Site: brandenburg
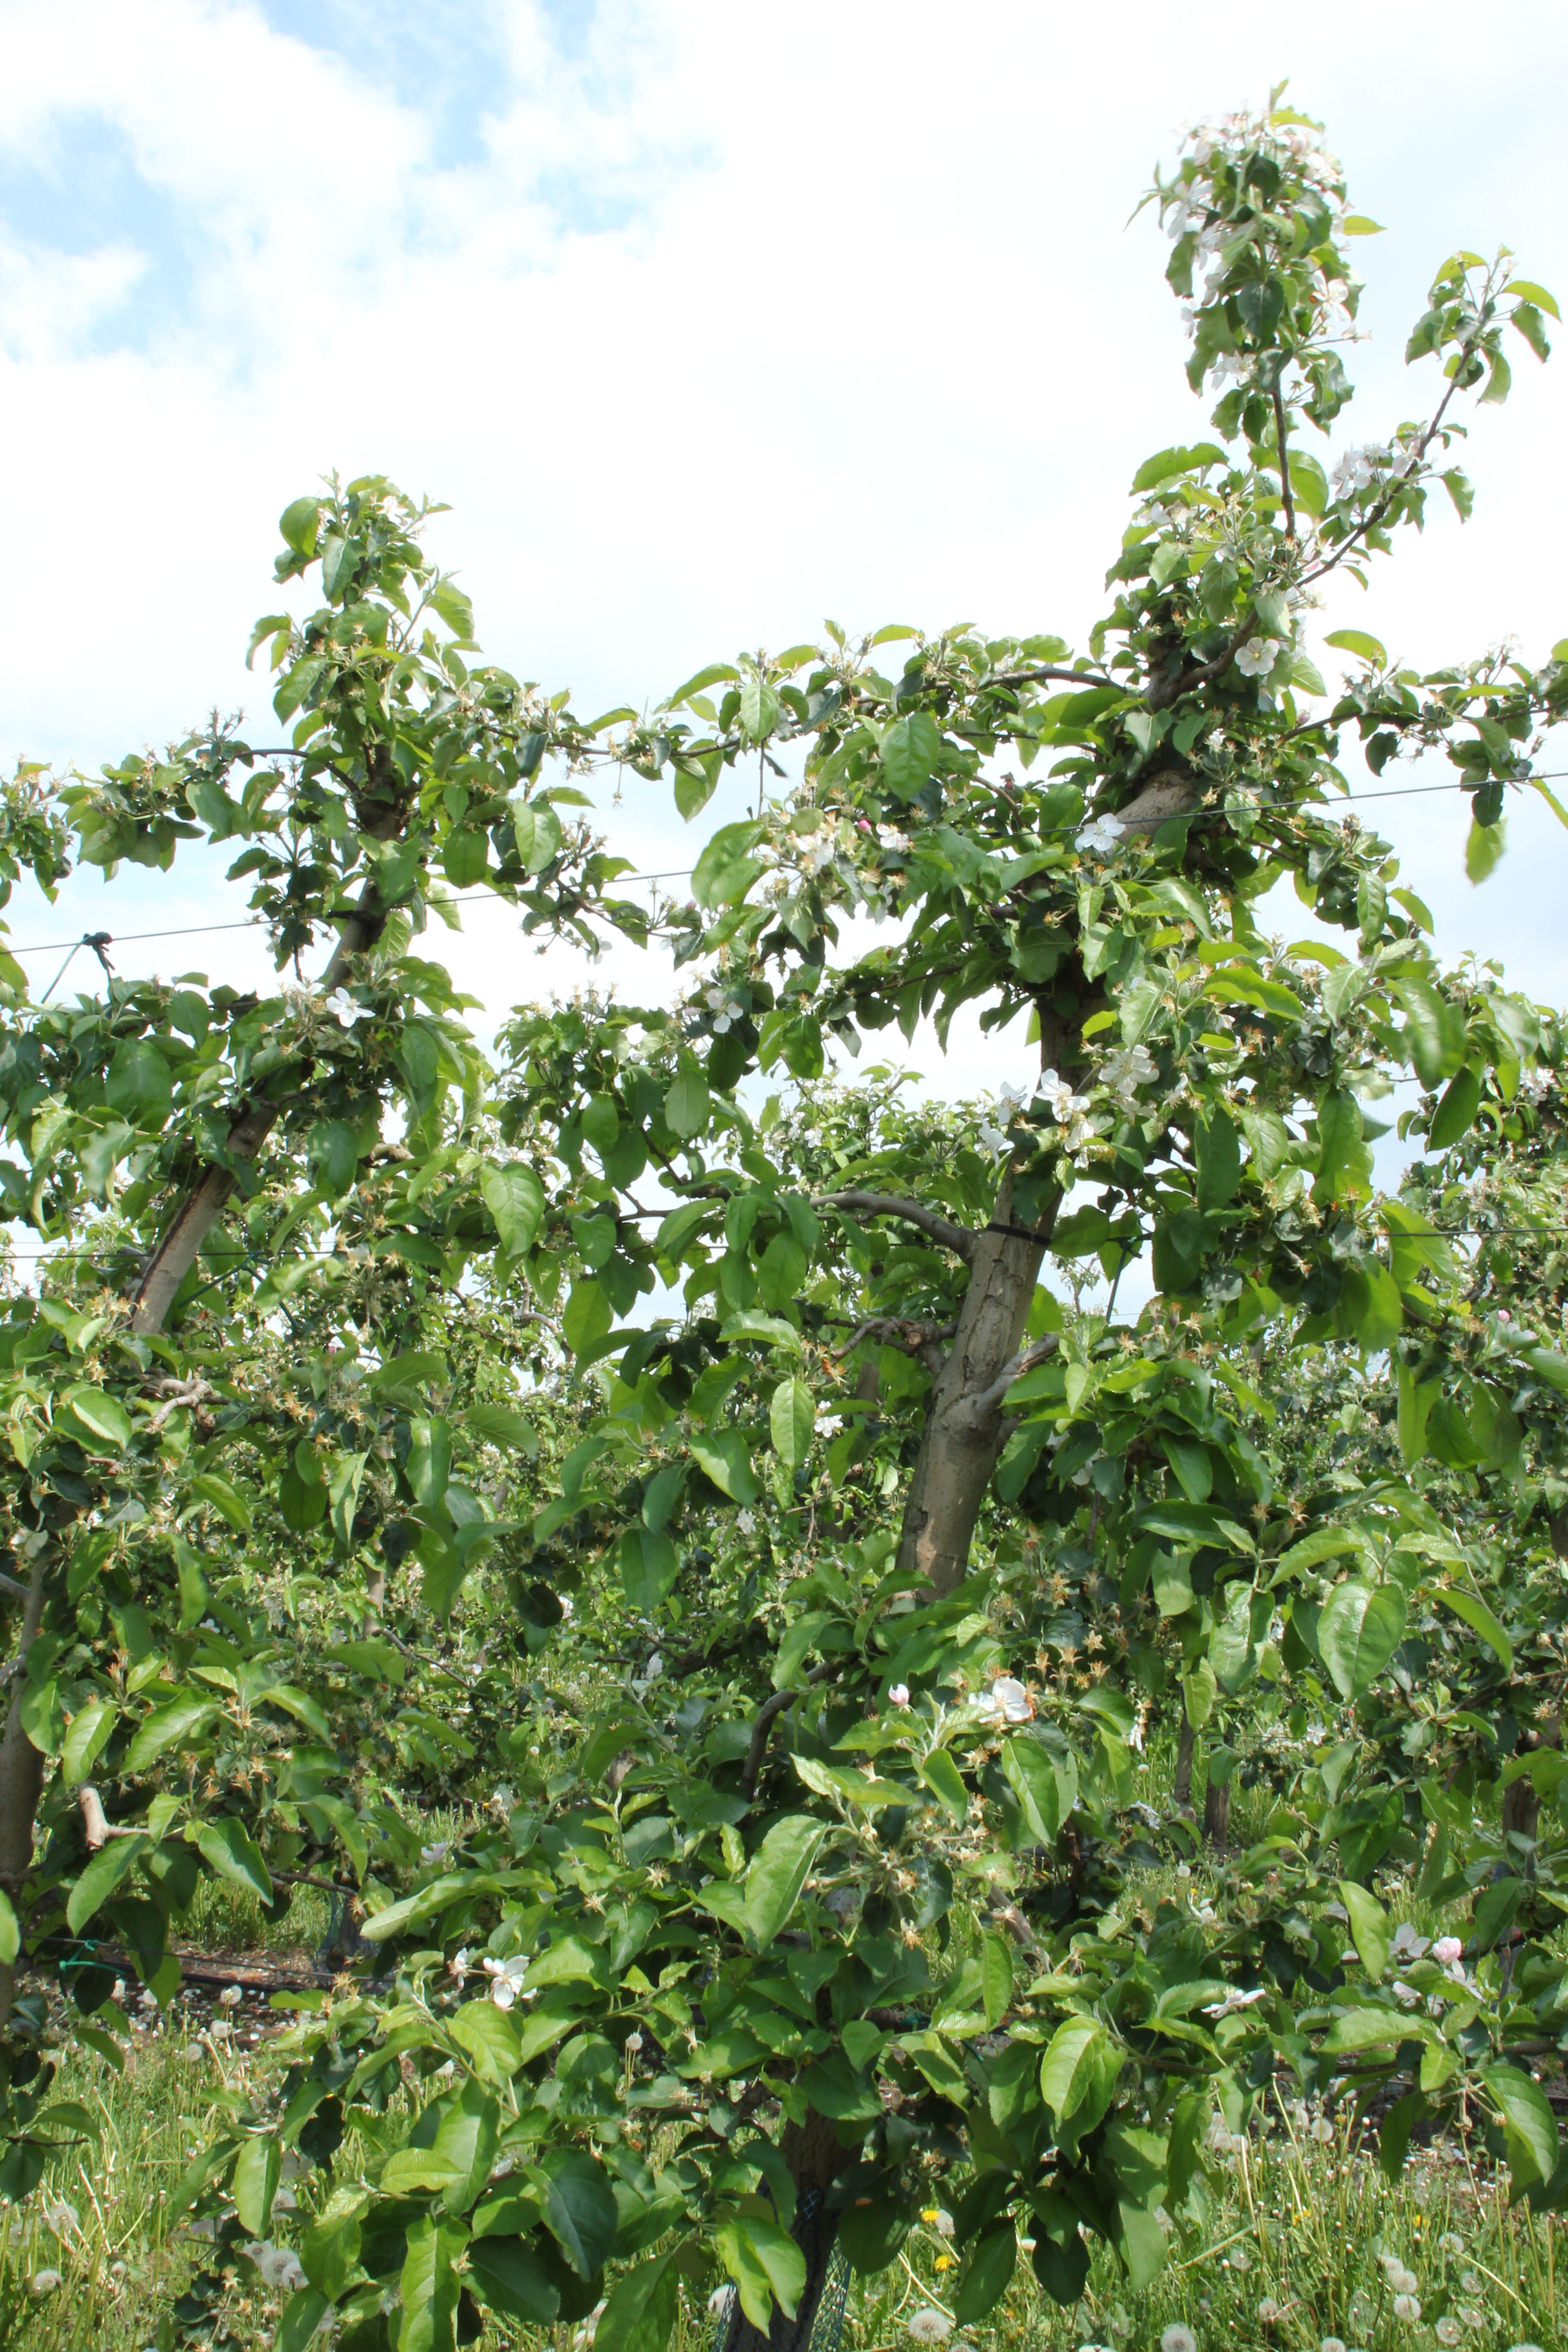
Growth stage (BBCH 67): Flowering